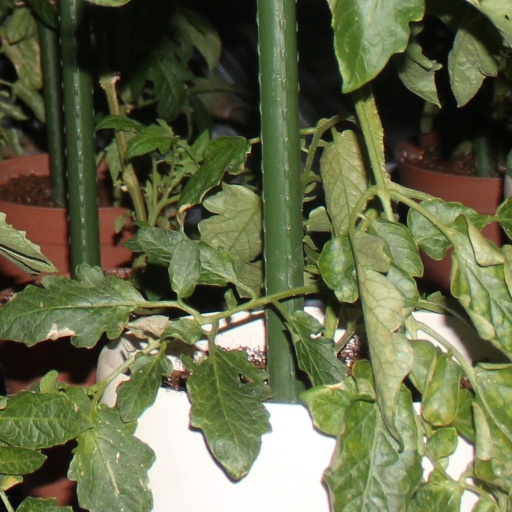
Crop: tomato